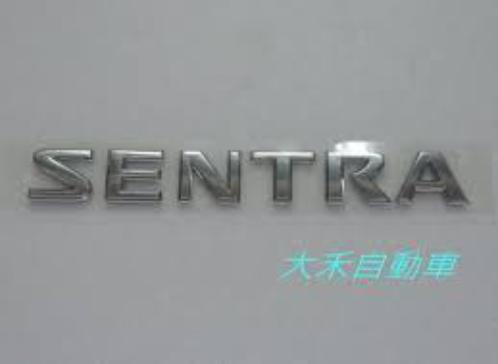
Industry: Transportation